Vietnam War order of battle: Australia

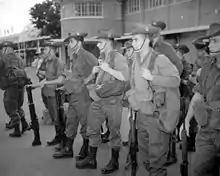
Australians arrive at Tan Son Nhut Airport, Saigon

The order of battle of Australian forces during the Vietnam War consisted of a small group of military advisors from 1962, but grew to include an infantry battalion based in Bien Hoa in 1965. This force was then replaced by a two- and later three-battalion task force with supporting arms based at Nui Dat which operated primarily in Phuoc Tuy Province between 1966–71, with logistic elements at Vung Tau. Airforce units committed initially consisted of transport aircraft, but were followed by helicopters and later bombers, while naval forces included destroyers and transport vessels. With the size of Australian forces in Vietnam reaching a peak in early 1968, a drawdown commenced in late 1970, with the bulk withdrawn by early 1972. The last elements returned to Australia in 1973. In total, around 50,000 Australians served during the Vietnam War, including 42,437 members of the Australian Army, 3,310 from the Royal Australian Navy (RAN), and 4,443 from the Royal Australian Air Force (RAAF), with casualties including 519 killed and 2,348 wounded.